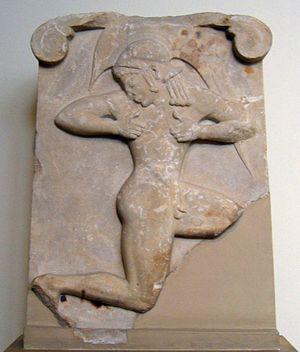
Le musée national archéologique d’Athènes est le principal musée archéologique de Grèce. Il dépend directement du Directorat général des antiquités rattaché au ministère grec de la Culture. Il est dirigé par Georgios Kakavas. Il possède l’une des plus vastes collections d’antiquités grecques au monde. Il abrite plus de 20 000 objets datant de la préhistoire à la fin de l'Antiquité venus de l'ensemble de la Grèce.